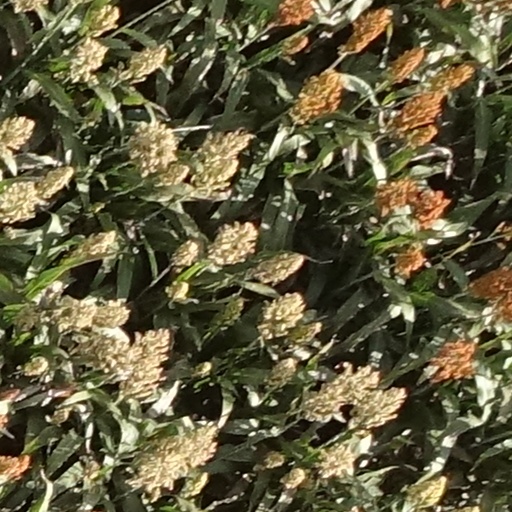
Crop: sorghum